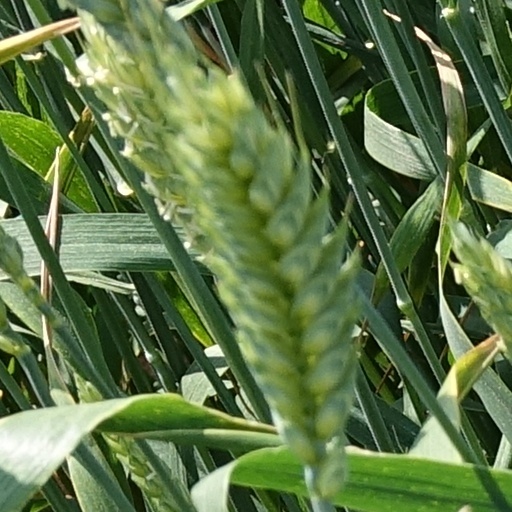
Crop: wheat